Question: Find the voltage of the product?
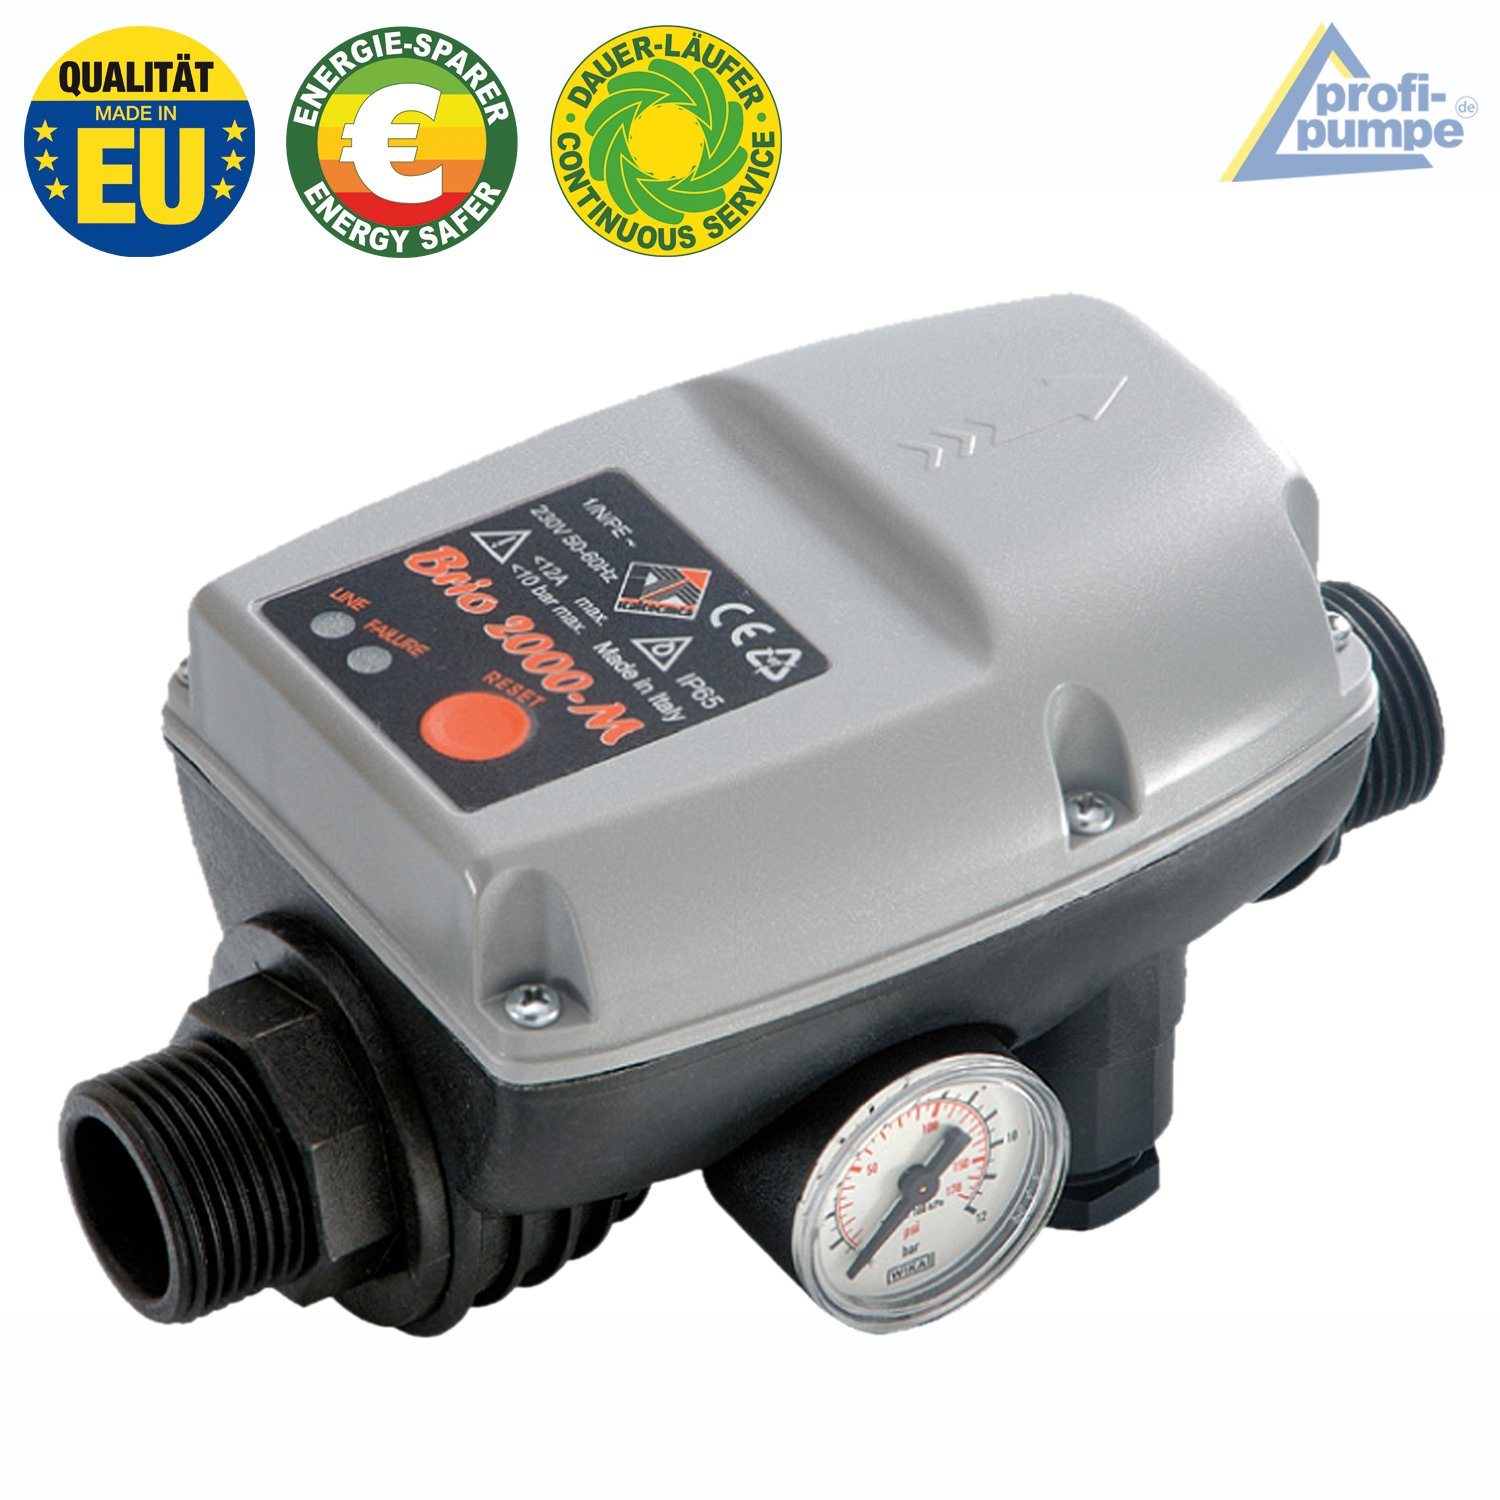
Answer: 230.0 volt